Thomas Dawes

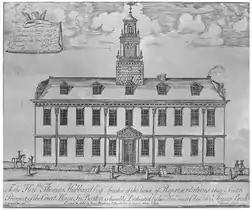
This elevation of the Old State House was drawn by Thomas Dawes when he was 20 years old, and engraved by Nathaniel Hurd. This view shows the building's appearance after having been rebuilt after a fire gutted it in 1747.

He was the master builder for Hollis Hall at Harvard College and probably also designed the building. Only 11 days after the construction of Hollis Hall, a fire destroyed Old Harvard Hall, and in 1766, Thomas Dawes was again chosen as master builder, to replace this building. Three decades later Harvard again called upon him, this time to build Stoughton Hall. He helped build the Shirley-Eustis House for Governor William Shirley. He was elected a Fellow of the American Academy of Arts and Sciences in 1784. He attended Old South Church from 1786 until his death in 1809, and was a good friend of John Hancock.